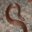
Label: snake